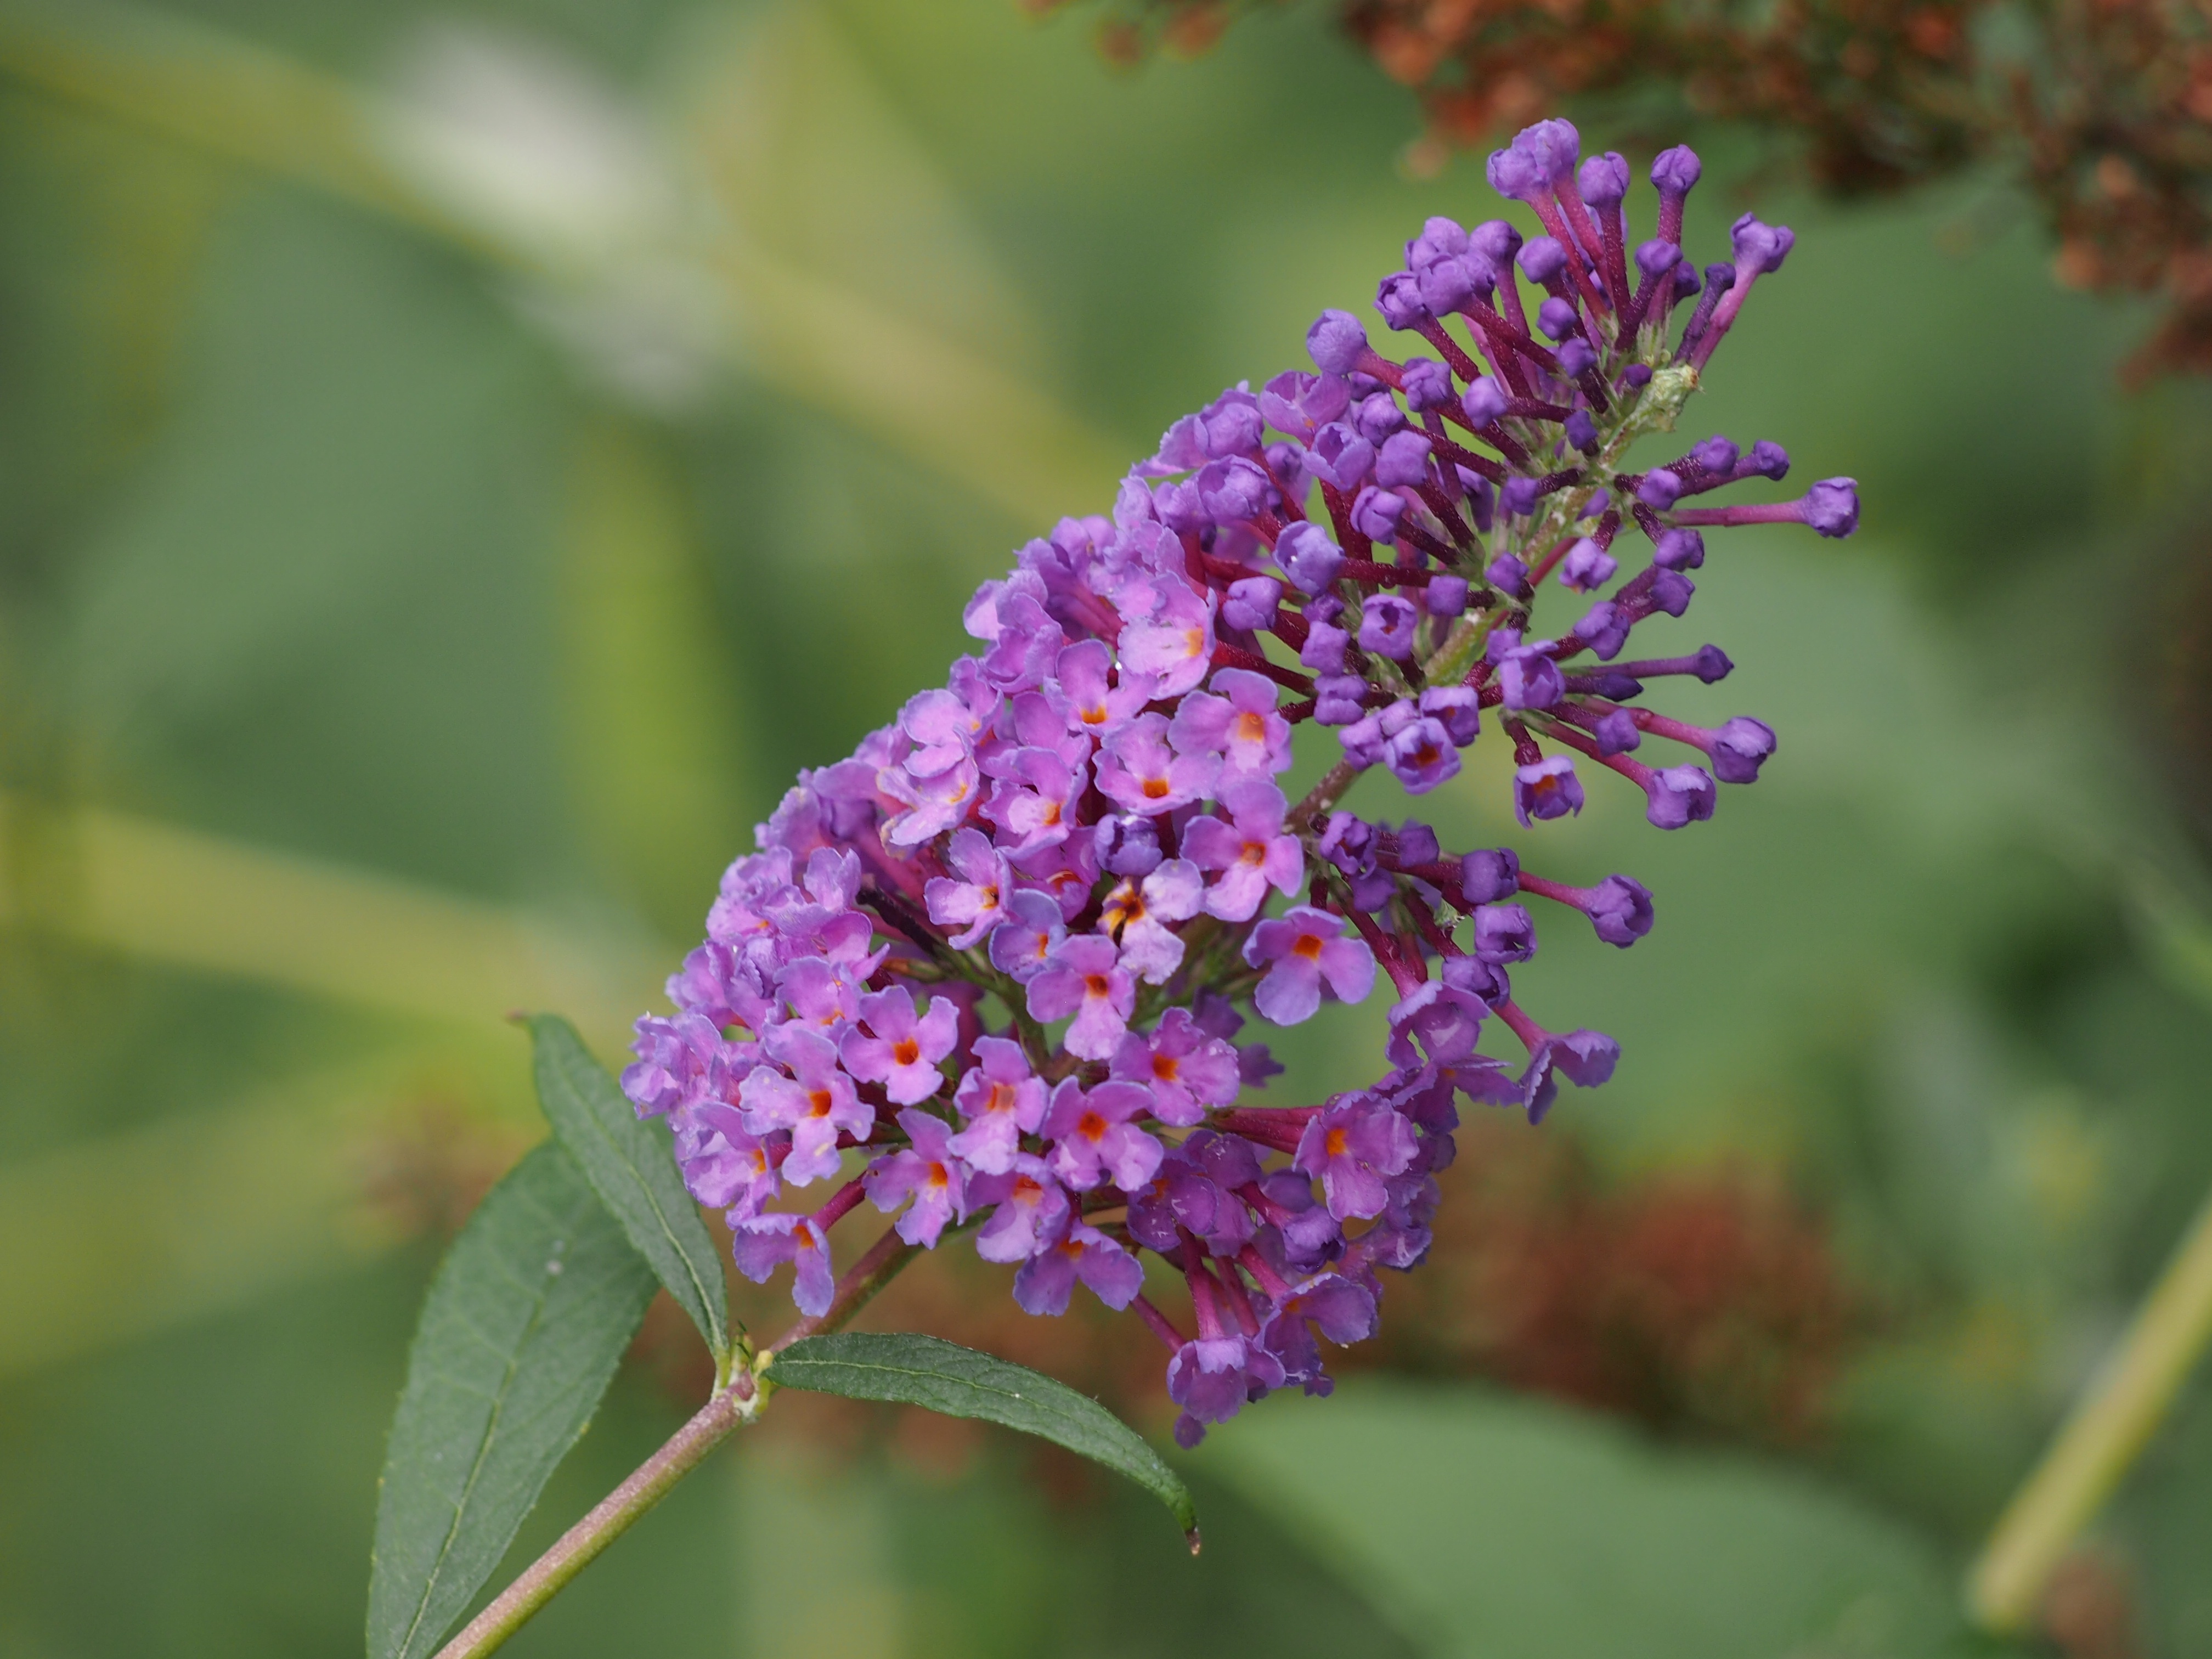
nature, blossom, plant, leaf, flower, purple, summer, floral, bush, foliage, spring, green, insect, botany, butterfly, colorful, garden, flora, fauna, wildflower, shrub, macro photography, flowering plant, butterfly bush, land plant